List of birds of Connecticut

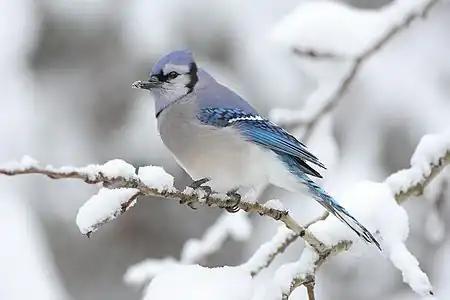
Blue jay

Shrikes are passerine birds known for their habit of catching other birds and small animals and impaling the uneaten portions of their bodies on thorns. A shrike's beak is hooked, like that of a typical bird of prey. Two species have been recorded in Connecticut.